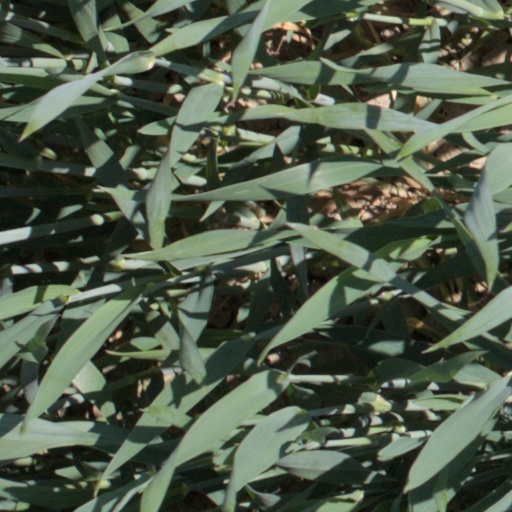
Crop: wheat